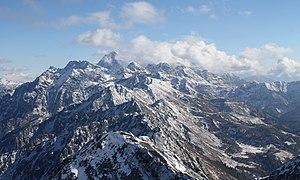
Le mont Agepsta, point culminant des monts de Gagra, dans le Caucase abkhazien.
Les monts de Gagra constituent une chaîne de montagnes du Caucase occidental, en Abkhazie.
Le mont Agepsta est un sommet montagneux du Caucase. Il est situé dans les monts de Gagra, dont il est le point culminant avec 3 256 mètres d'altitude.